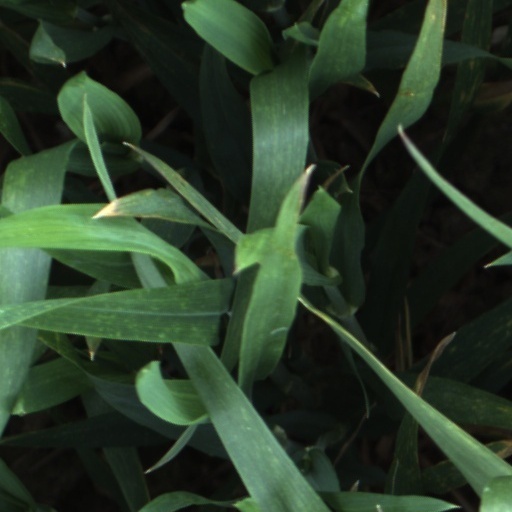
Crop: wheat